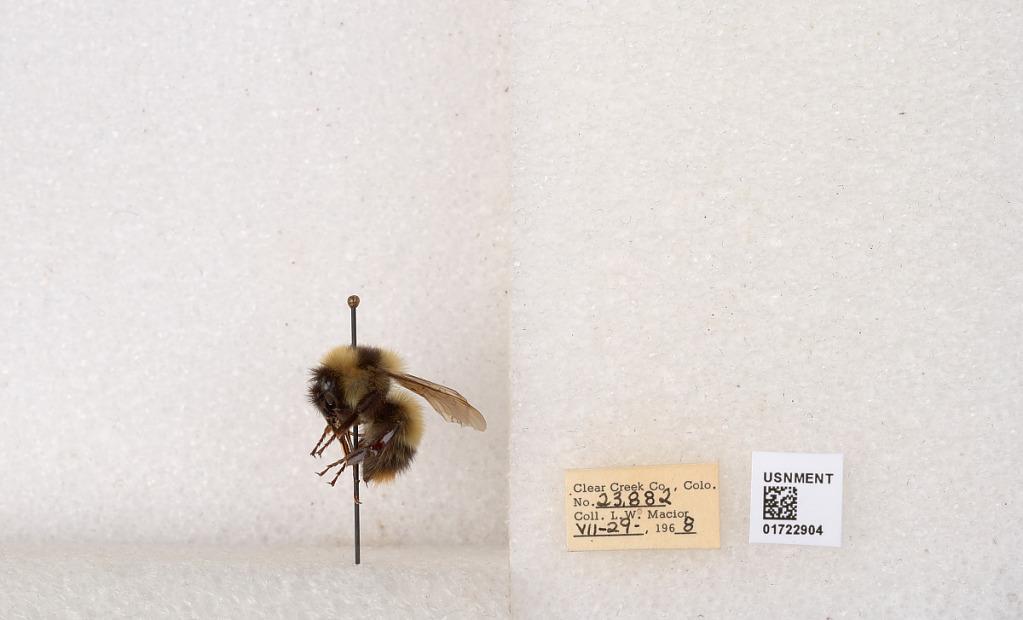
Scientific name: Bombus kirbyellus
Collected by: L. Macior
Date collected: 1968-7-29
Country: United States
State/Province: Colorado
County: Clear Creek
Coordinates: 39.6891, -105.644